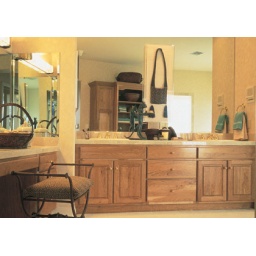
This bath cabinetry was created with the Accord door style in Cherry finished in Rattan.